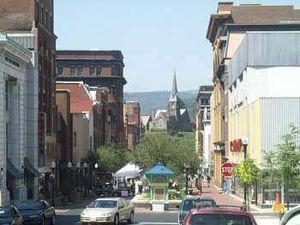
Cumberland est une ville de l'État du Maryland, située sur le fleuve Potomac, dans le Nord-Est des États-Unis. C'est le siège du comté d'Allegany, et un centre d'affaires et de commerce pour l'ouest du Maryland et les Potomac highlands de la Virginie-Occidentale voisine. Ville principale de l'agglomération de Cumberland, sa population est de 20 859 habitants lors du recensement de 2010.